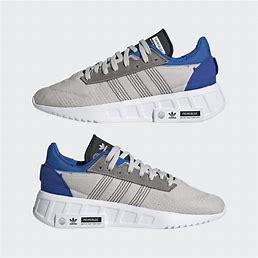
Brand: Adidas
Model: Geodiver Primeblue